Cursed (2005 film)

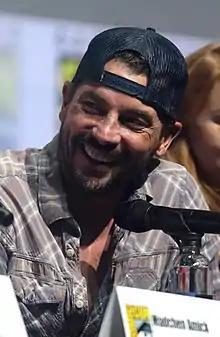
Skeet Ulrich was originally cast as the male lead.

The first of the three leads to be cast was 19-year-old Jesse Eisenberg, star of the critically acclaimed indie "Roger Dodger", who was announced on March 3, 2003. It was also reported that